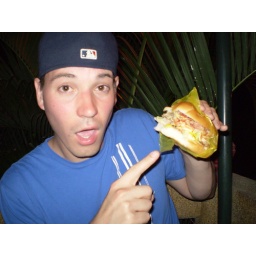
Burger i got from a small hole in the wall (literally) down the street from our hostel.